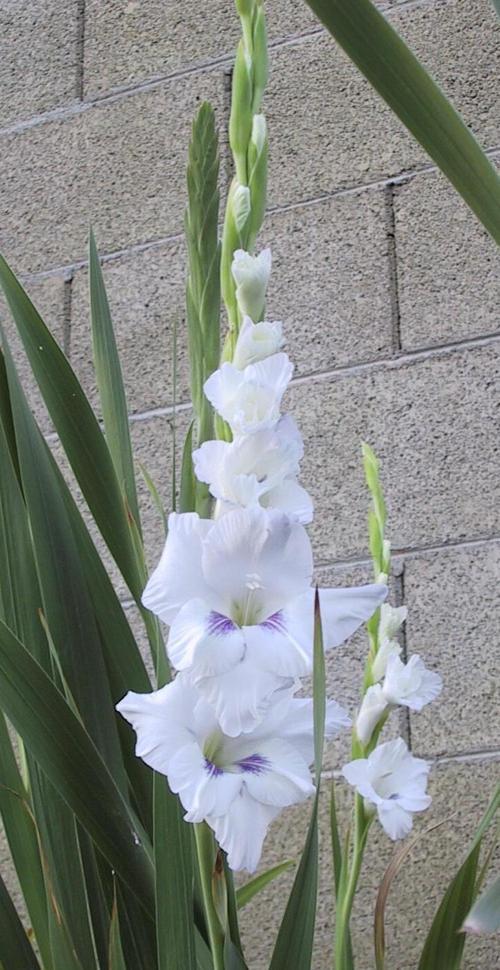
Label: sword lily